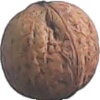
Label: walnut